Eric Overmyer

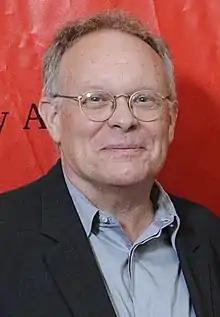
Eric Overmyer at the 71st Annual Peabody Awards

Eric Ellis Overmyer (born September 25, 1951) is an American writer and producer. He has written and/or produced numerous TV shows, including "St. Elsewhere", "", "Law & Order", "The Wire", "New Amsterdam", "Bosch", "Treme", and "The Man in the High Castle".